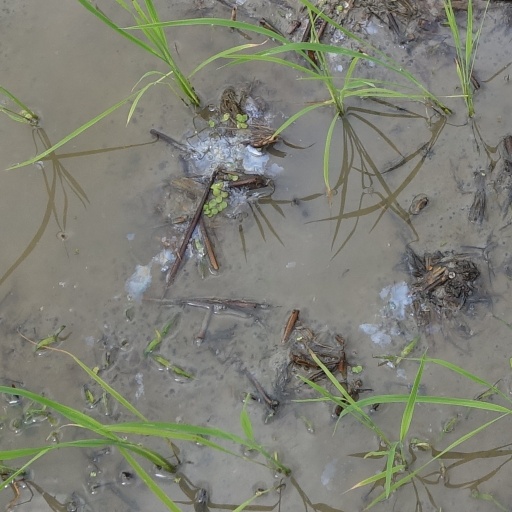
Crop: rice